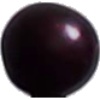
Label: Cherry Wax Black 1